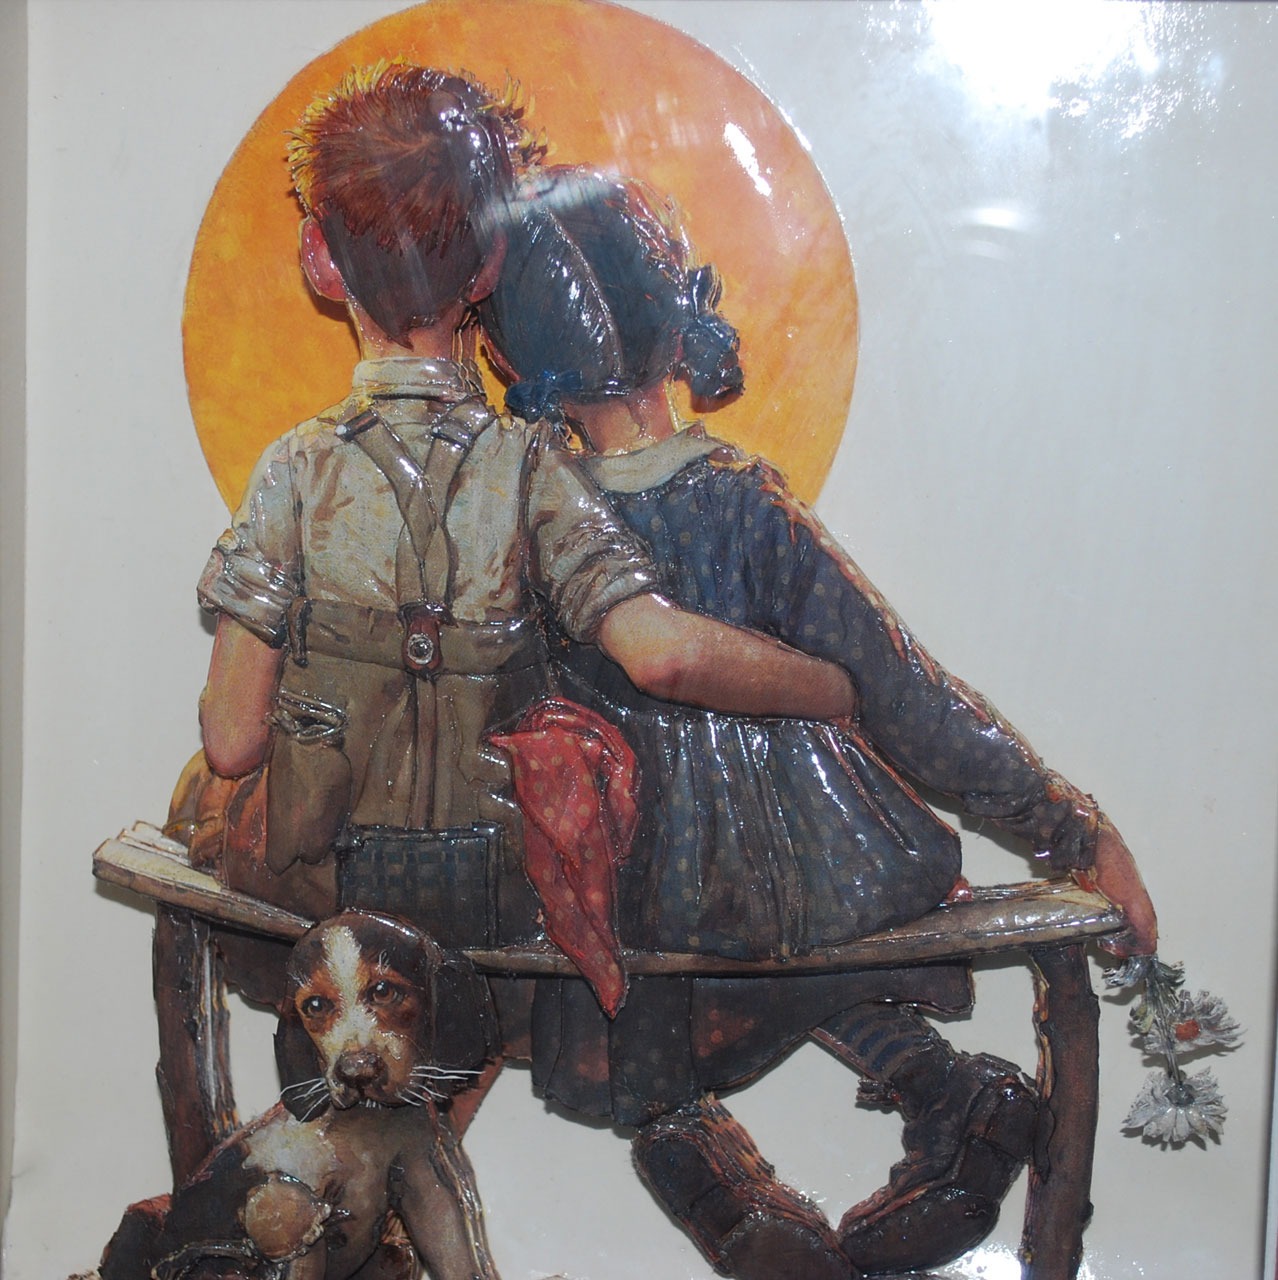
person, girl, sunshine, bench, boy, dog, monument, statue, toy, painting, sculpture, art, action figure, beagle, old fashioned